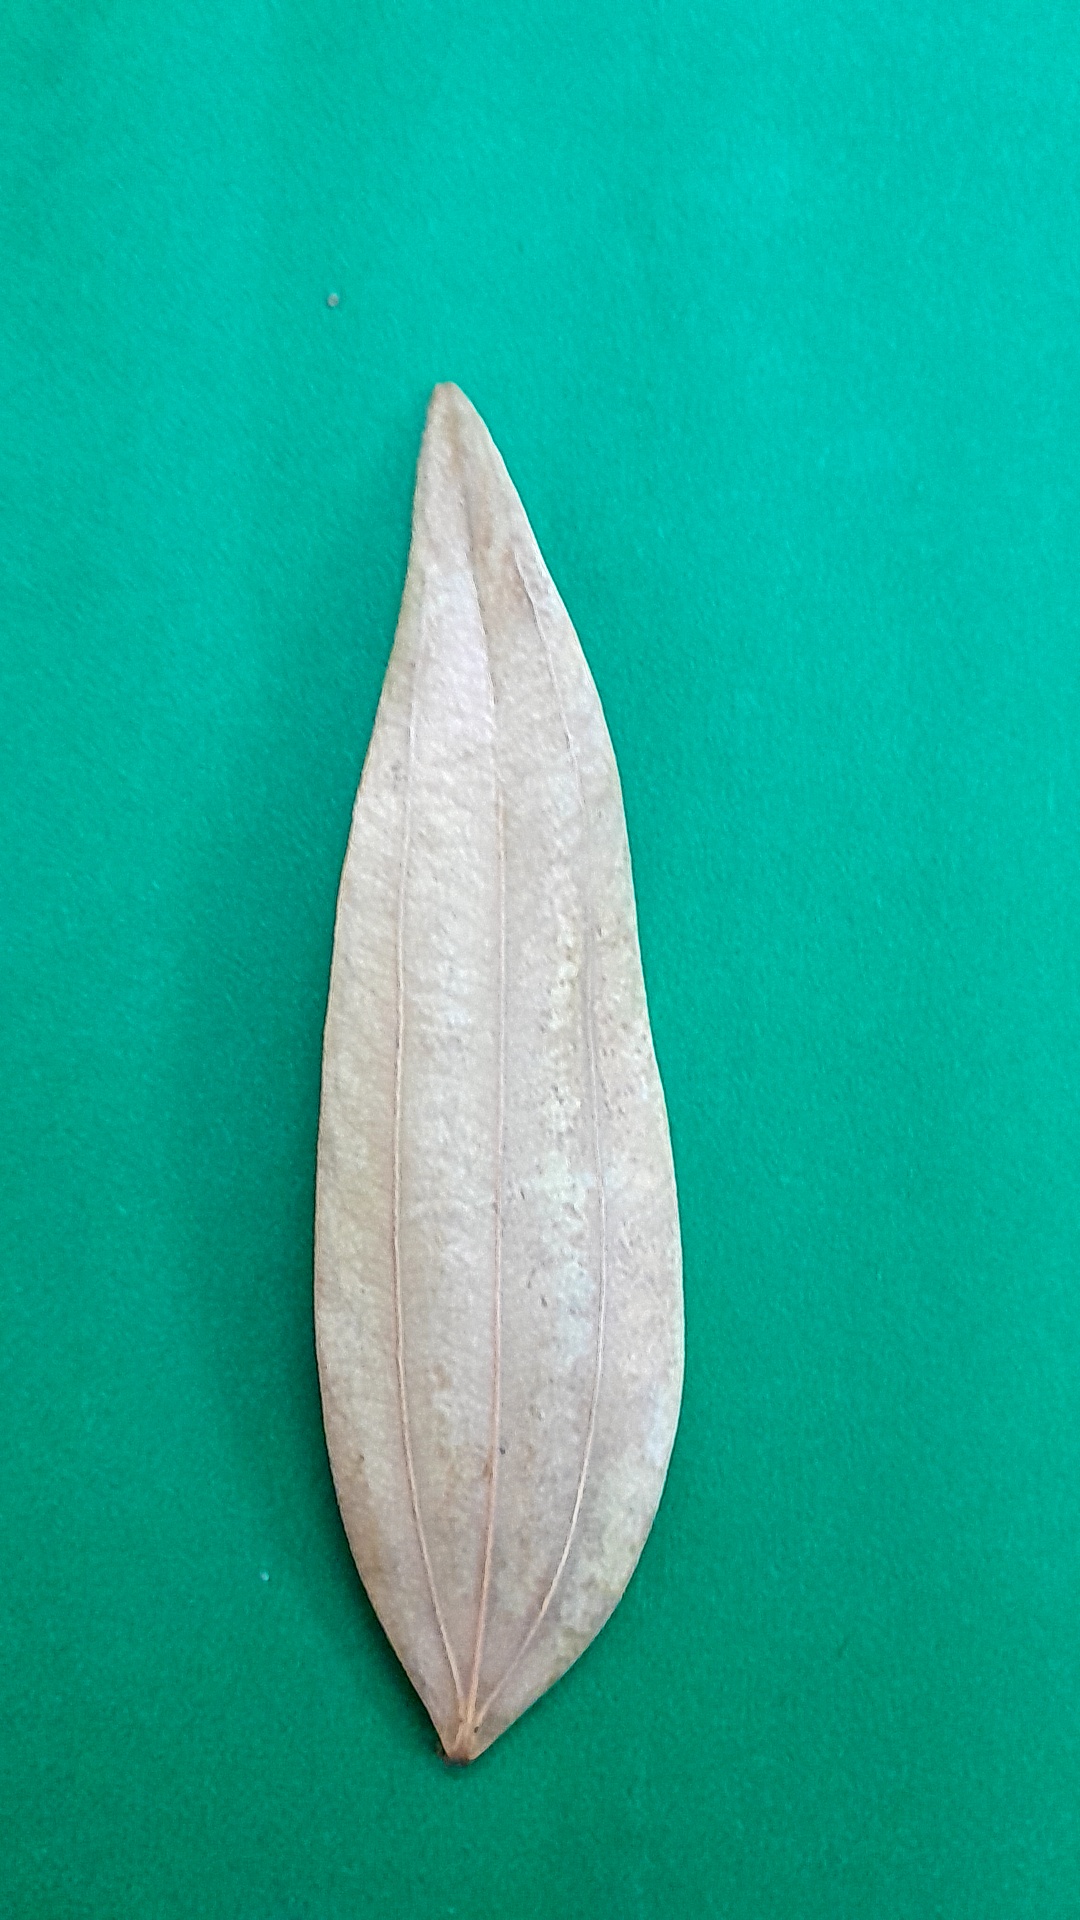
Label: Dry Leaf